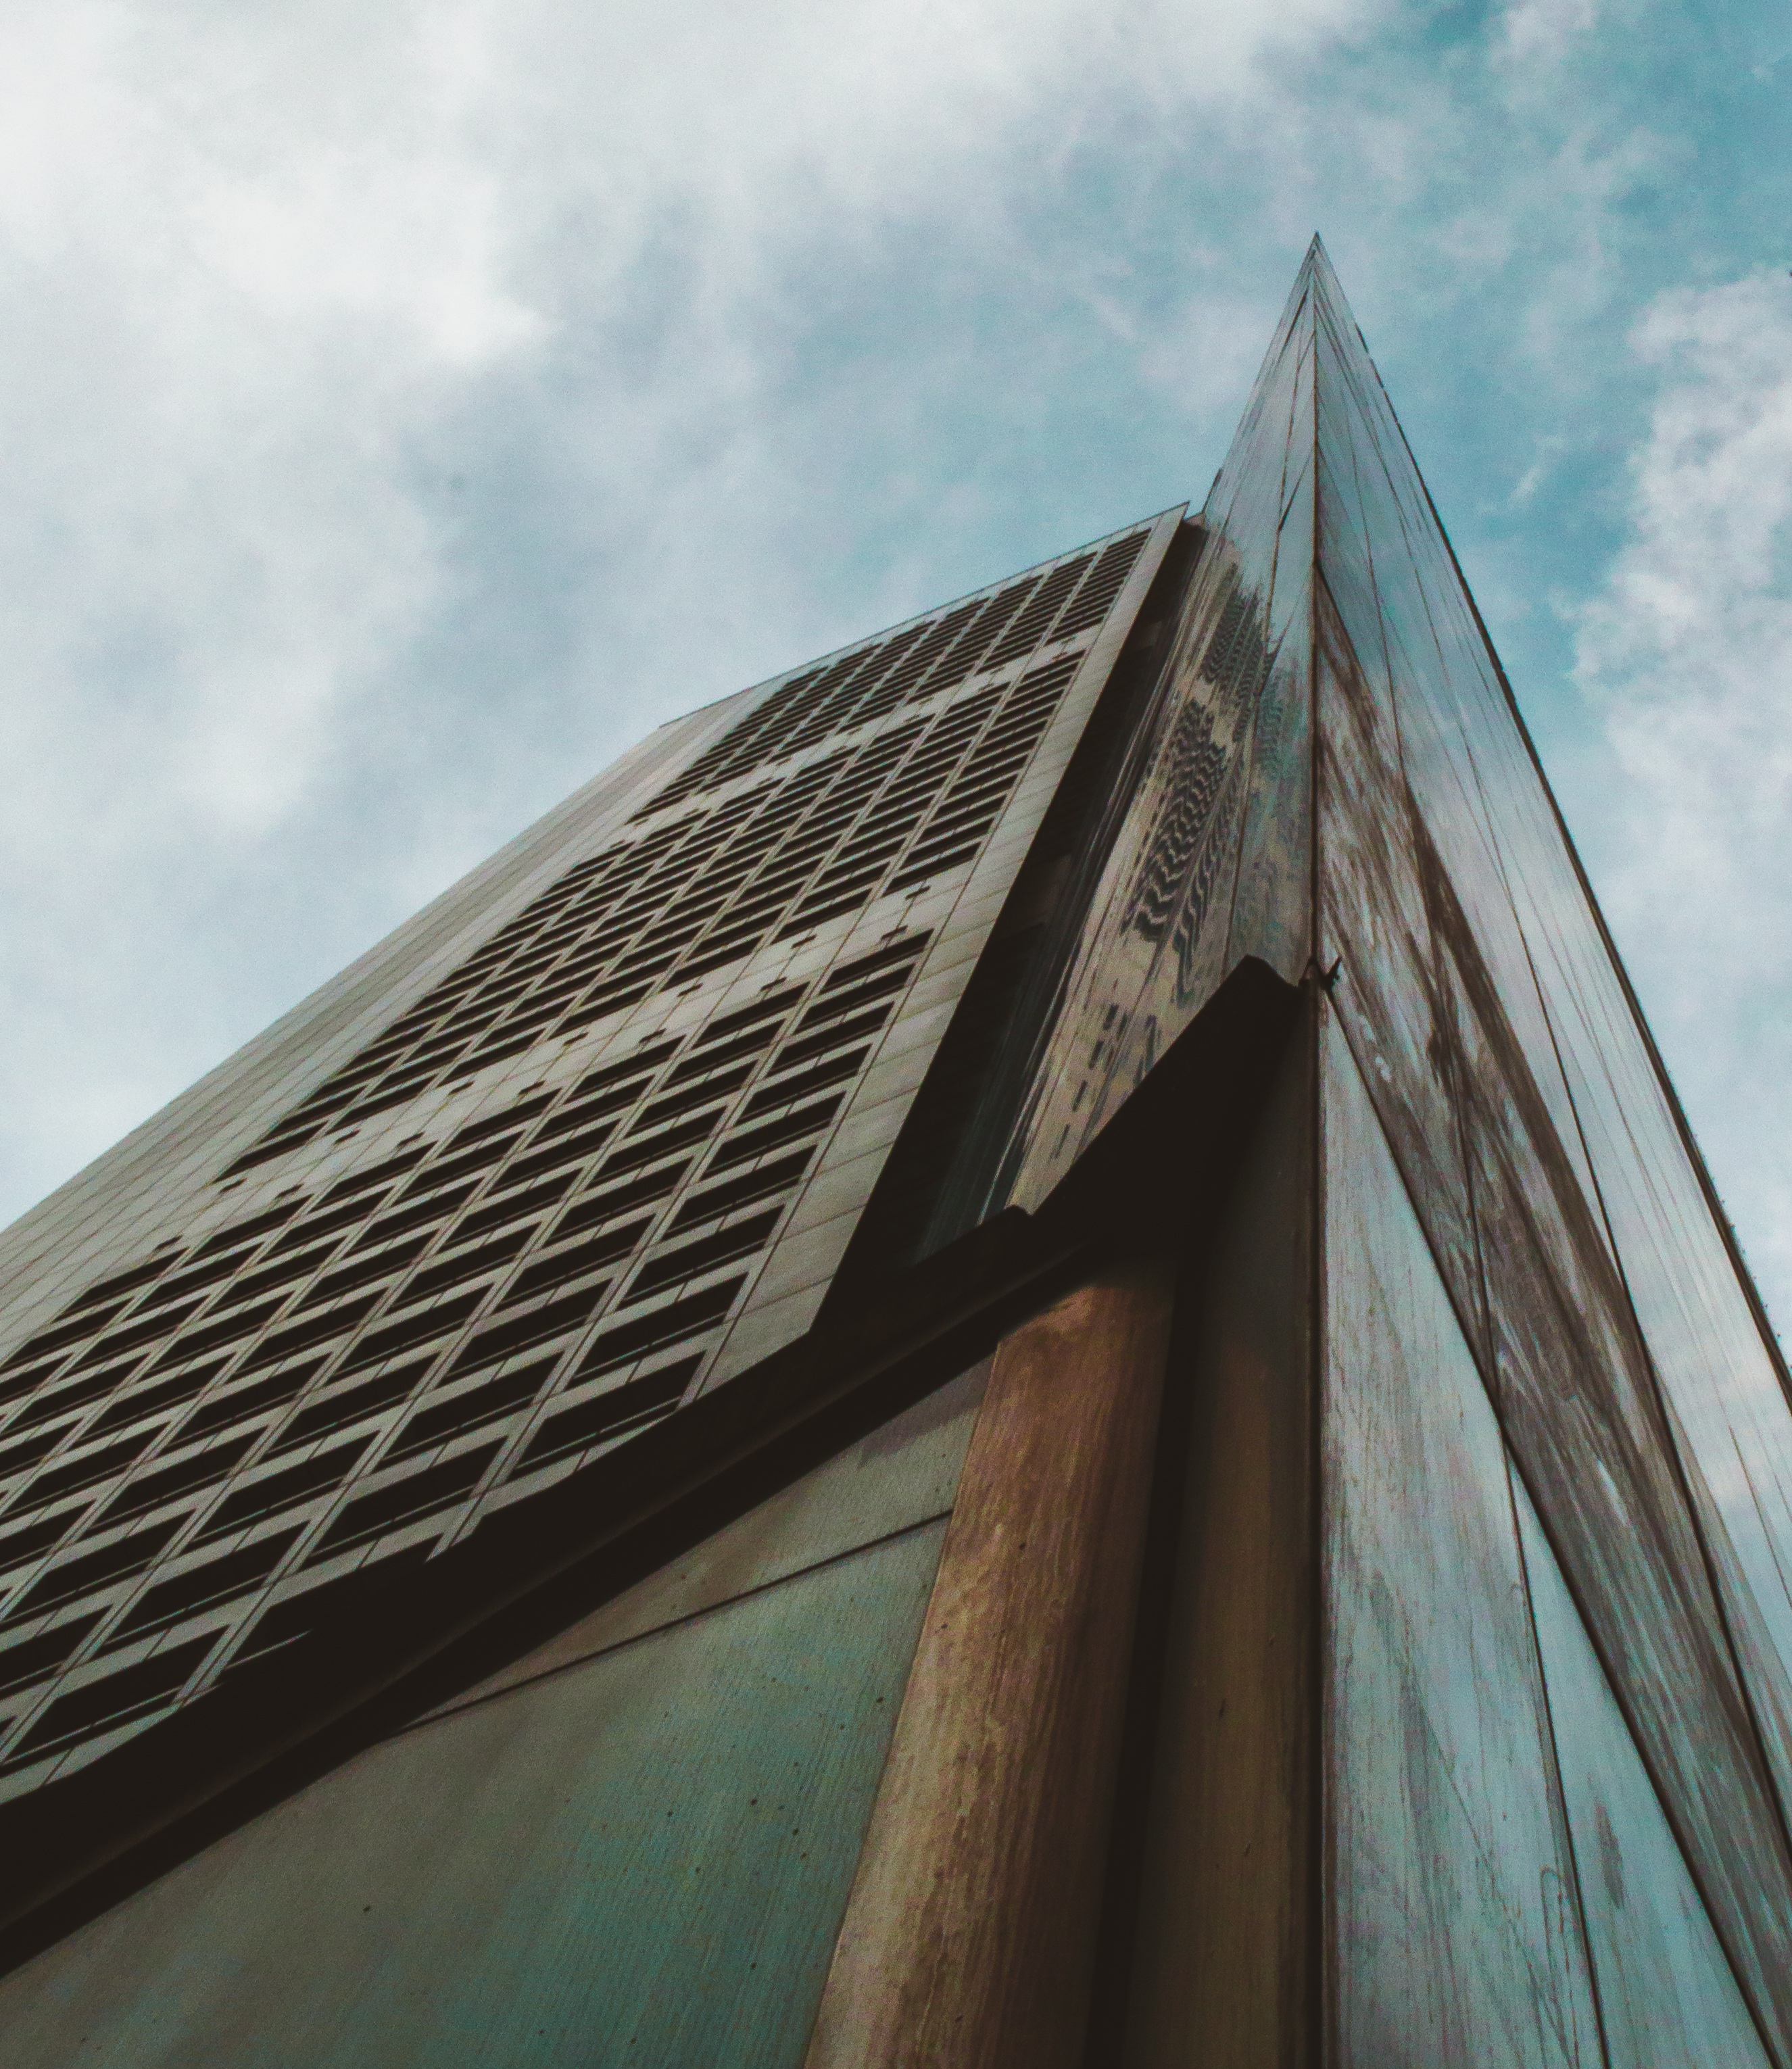
architecture, window, roof, building, skyscraper, landmark, facade, blue, tall, shape